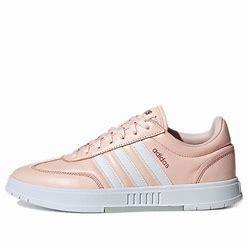
Brand: adidas
Model: neo Adidas NEO Gradas